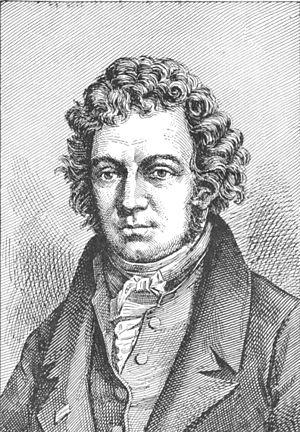
Janvier et Février, France : gelées d’oliviers en Provence. Hiver glacial dans le nord de la France. Normal au Centre et dans le Sud du pays. Grand froid à partir du 8 janvier jusqu’au début février. Température record : -17,2 °C à Paris le 29 janvier. La Seine est gelée du 25 janvier au 6 février.
Le chimiste français Antoine Laurent Lavoisier découvre le rôle de l'oxygène dans la combustion. Cette découverte constitue une révolution scientifique majeure selon le philosophe des sciences Thomas Samuel Kuhn.